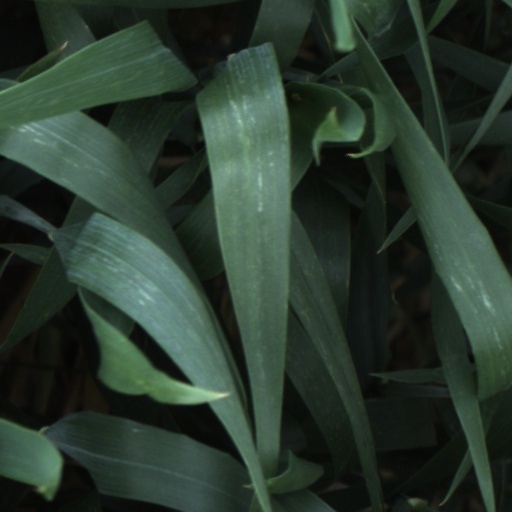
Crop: wheat